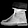
Label: Ankle boot